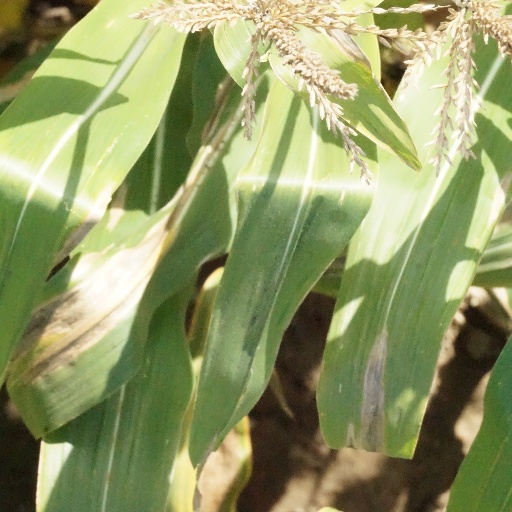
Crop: maize; corn